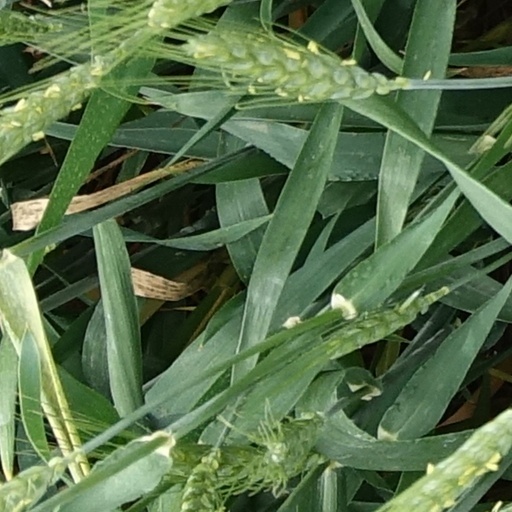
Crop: wheat